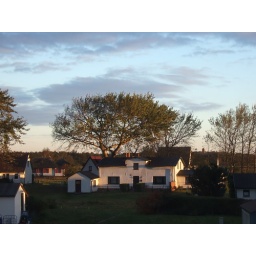
Magnificent black poplars rising high above the low houses are the landmarks of Neuendorf